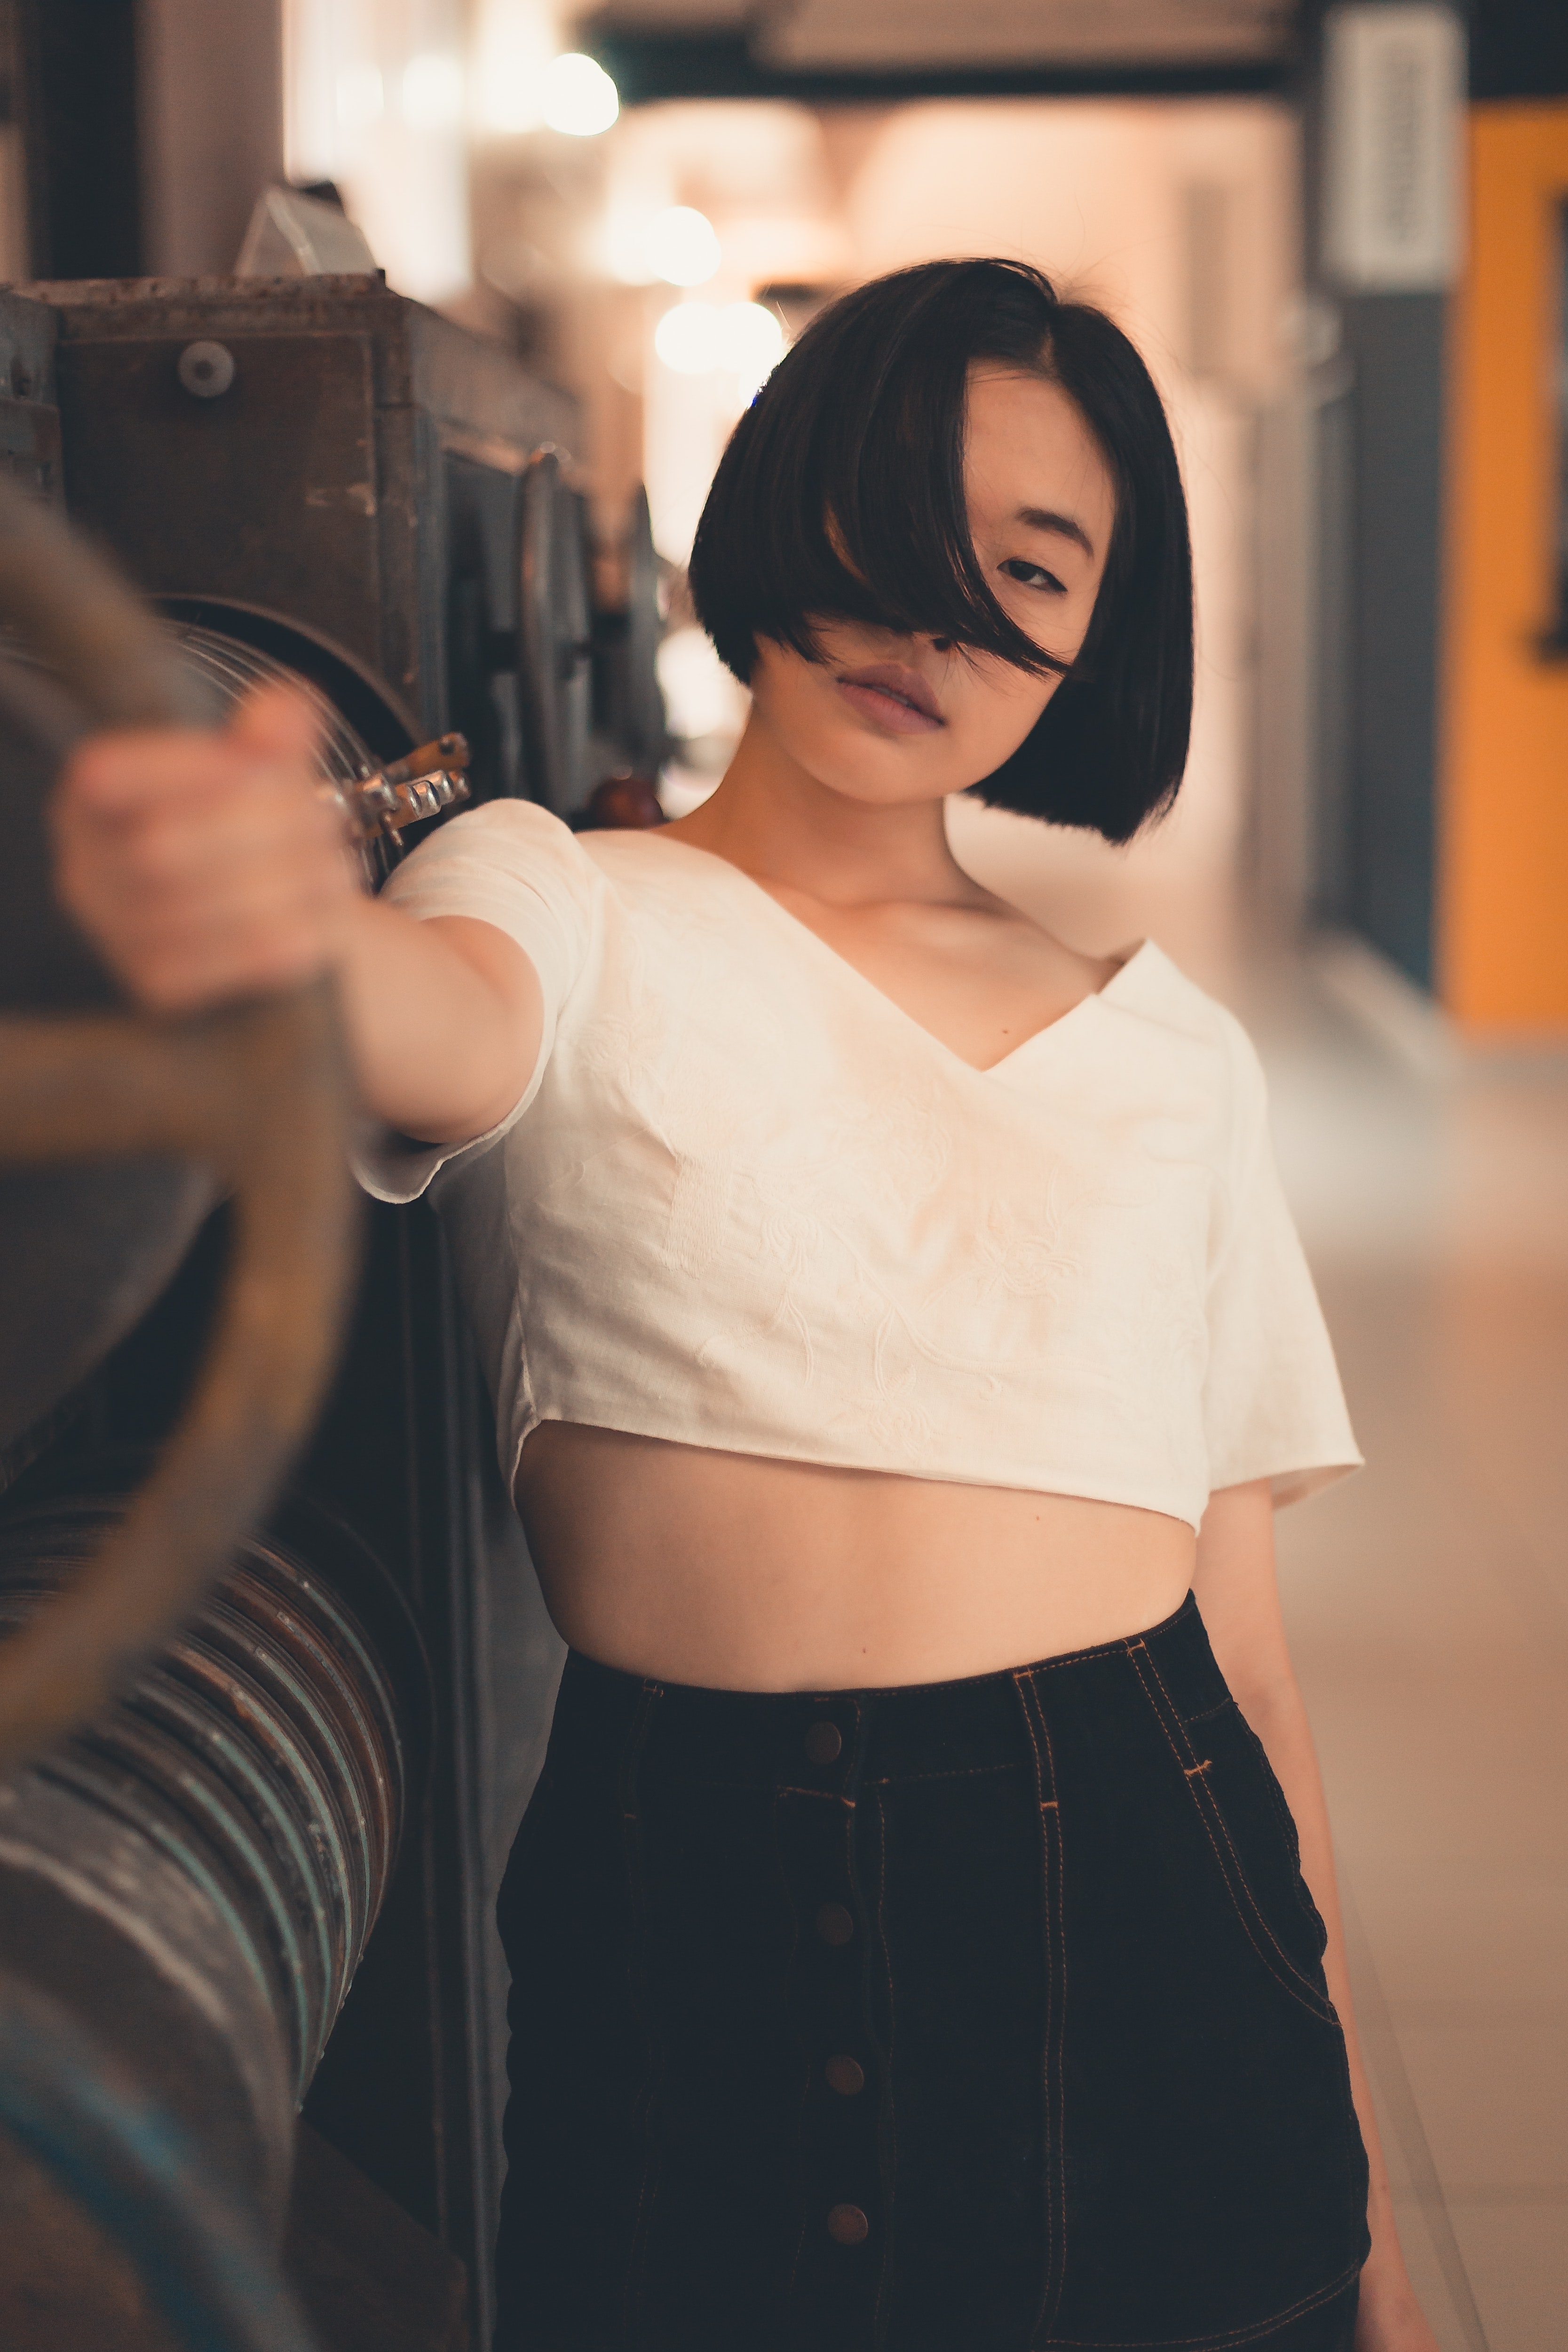
shoulder, white, clothing, skin, beauty, lady, fashion, joint, abdomen, waist, arm, neck, eye, black hair, crop top, photography, trunk, human body, hand, leg, model, top, shirt, long hair, dress, photo shoot, sleeve, brown hair, style, gesture, ear